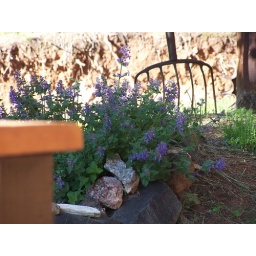
My flower bed in my front yard. Catnip for boo kitty 6.6.09